3-dehydroquinate dehydratase

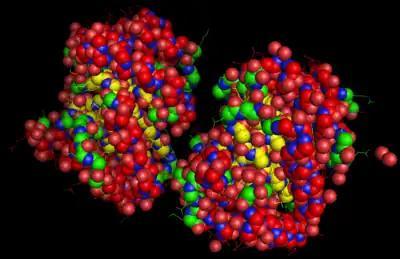
Image of 2EGZ DHQD. Both monomers of the enzyme are visible. The R groups of the amino acids can be seen as the sticks extending from the exterior of the enzyme. This image is color-coded to display Oxygen (red), Nitrogen (Blue), and the backbone of the protein (yellow fading to green). (Created using MacPyMol)

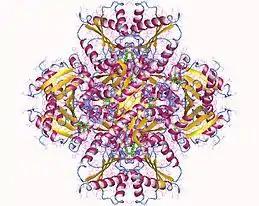
Image of 1J2Y DHQD dodekamer +12 DQA (green). (Created using Molmol)

The Shikimate pathway has become a focus of research into the development of herbicides and antimicrobial agents because it is an essential pathway in many plants, bacteria, and parasites but does not exist in mammals.